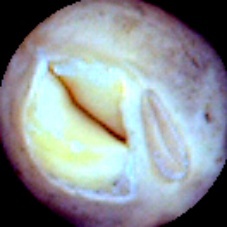
Label: Broken